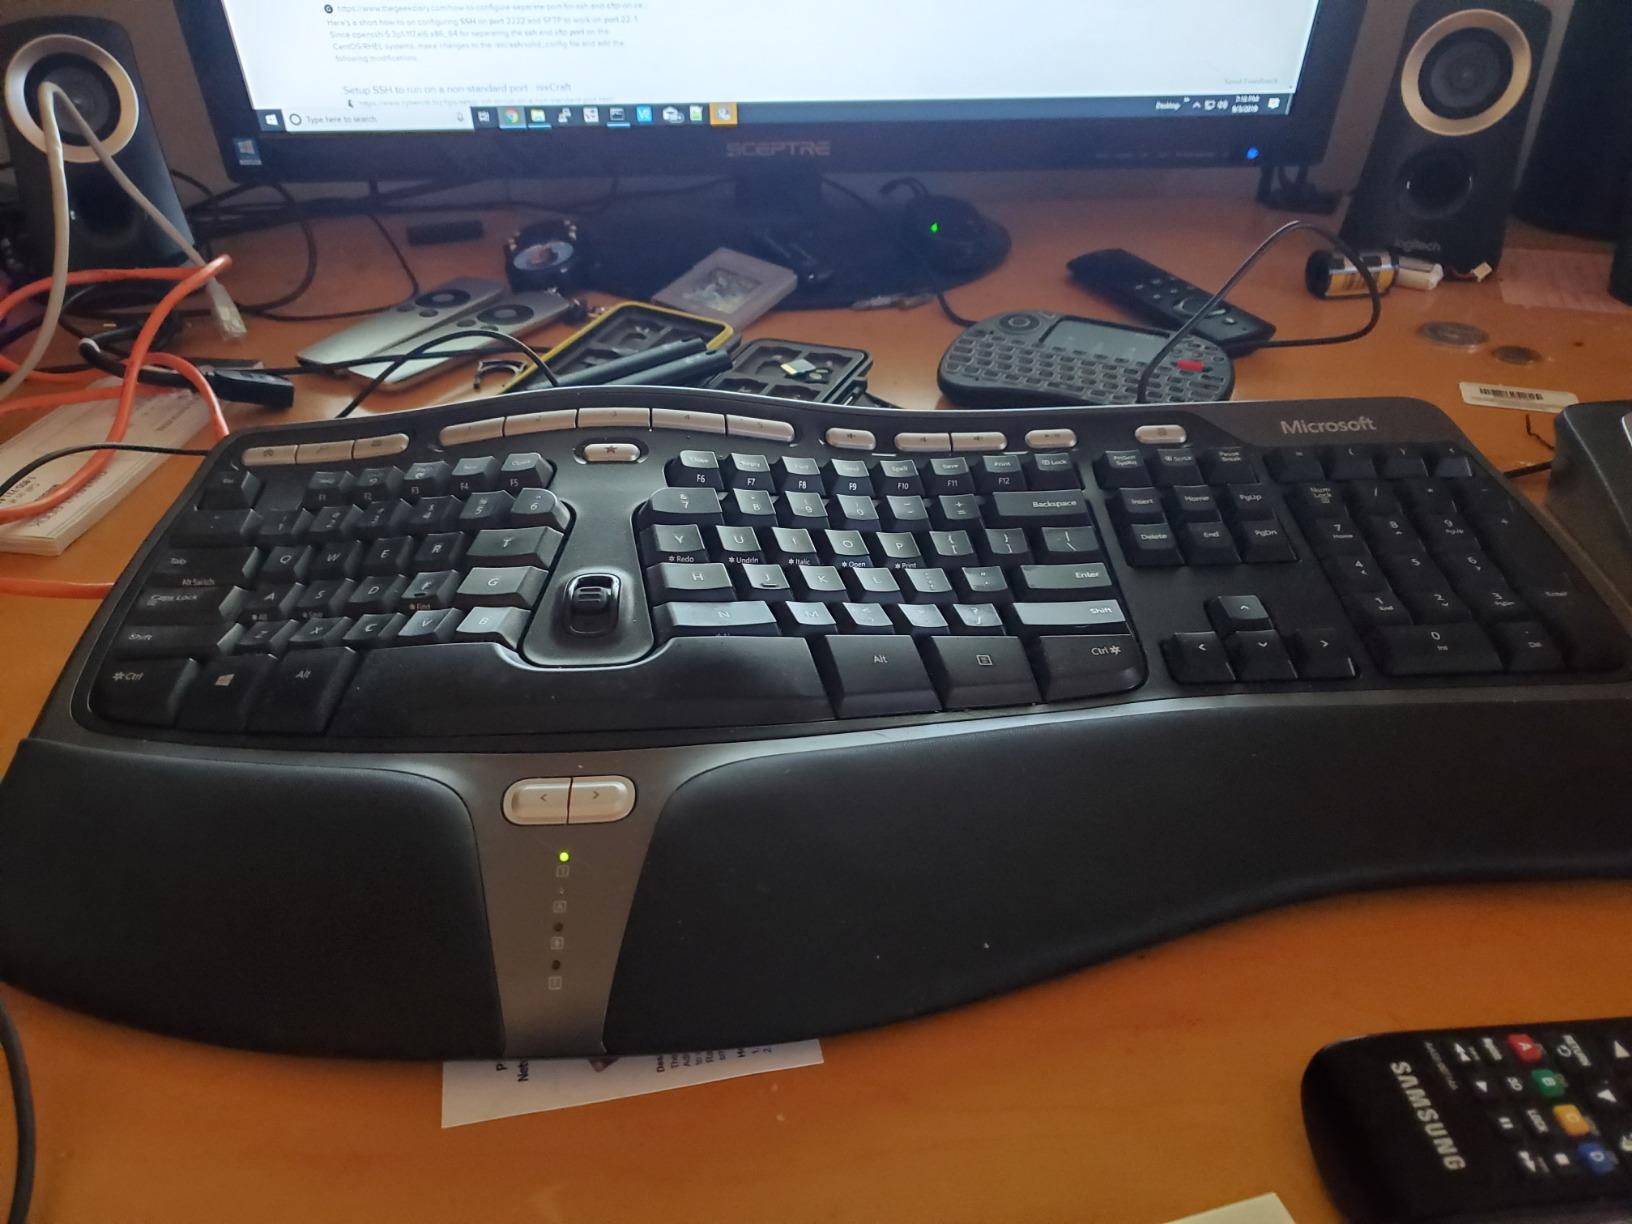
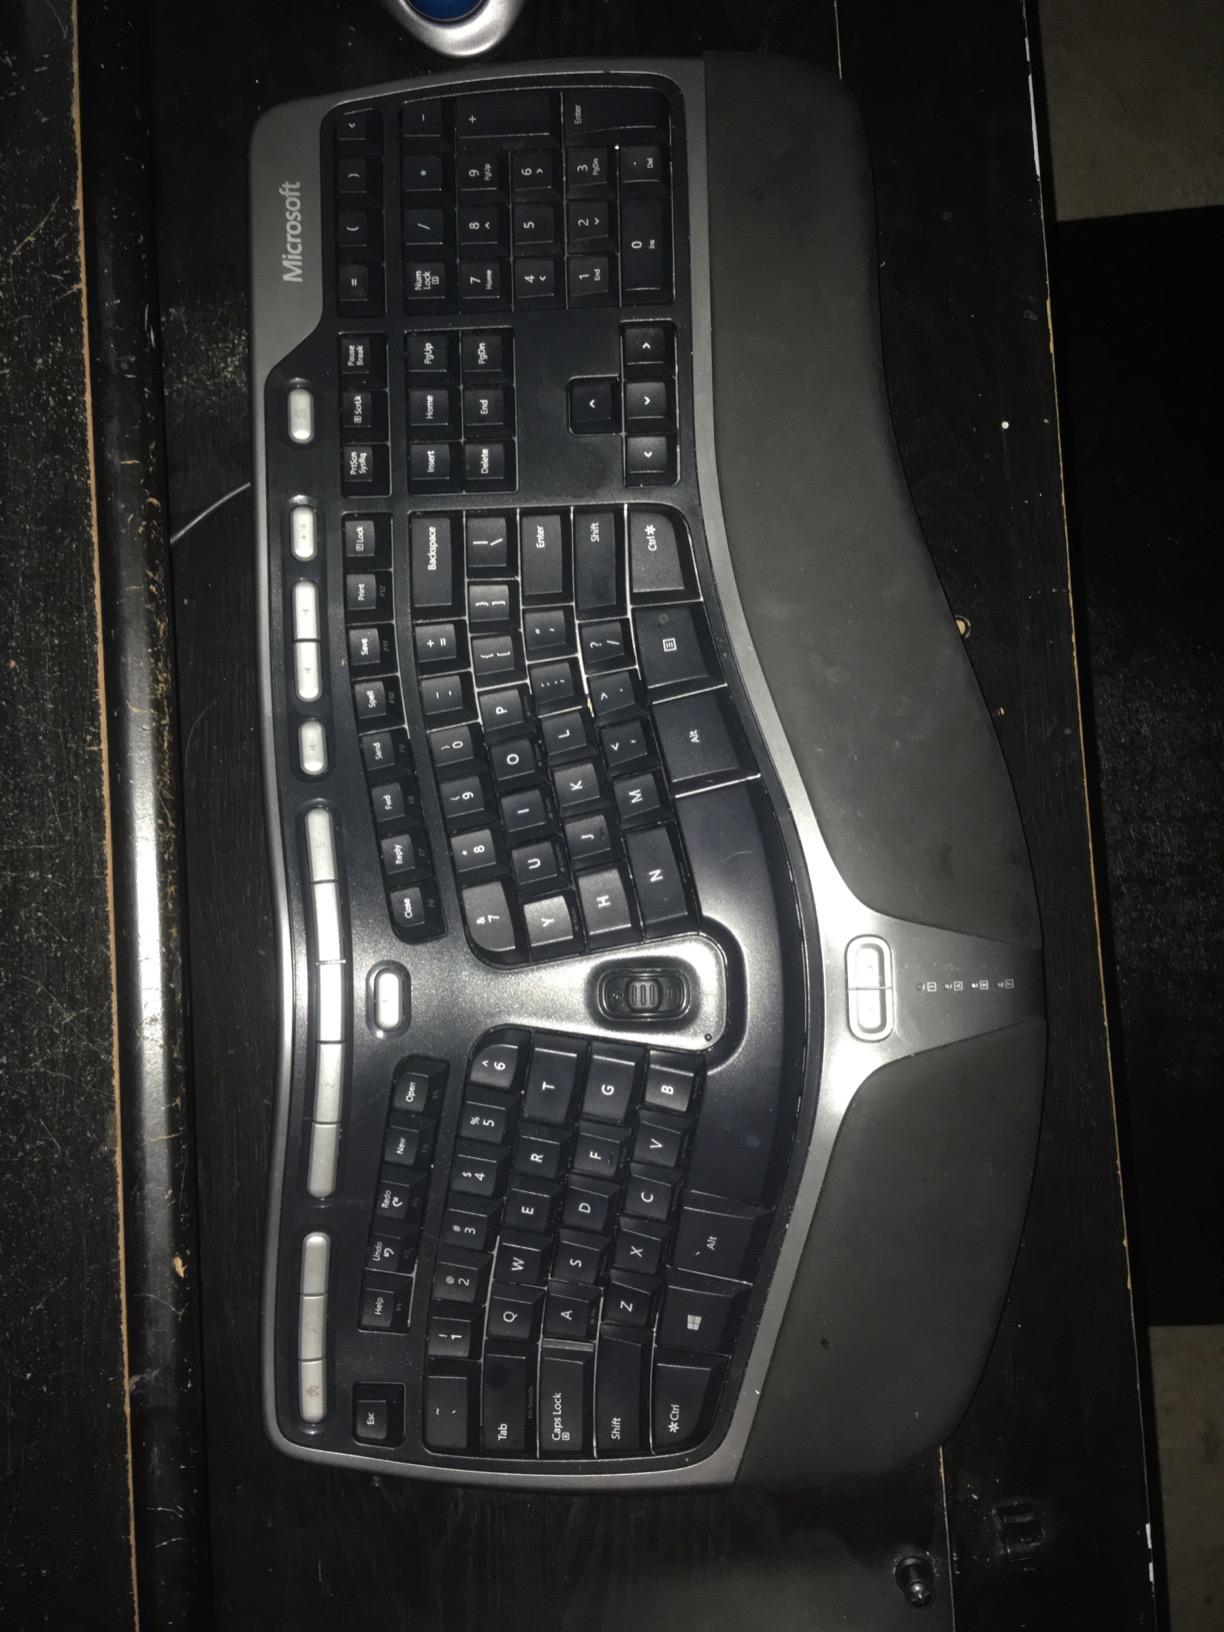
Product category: keyboard
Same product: yes